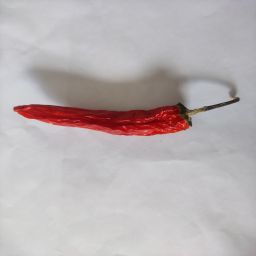
Crop: New Mexico Green Chile
Quality: Dried